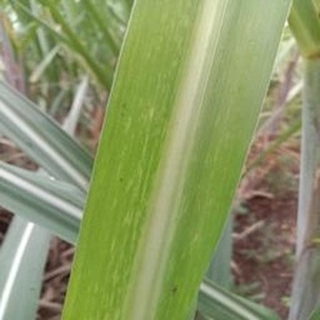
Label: sugarcane_mosaic